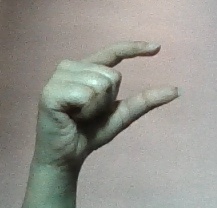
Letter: dal